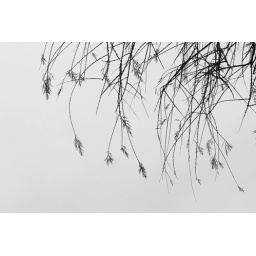
fragile branches in black and white